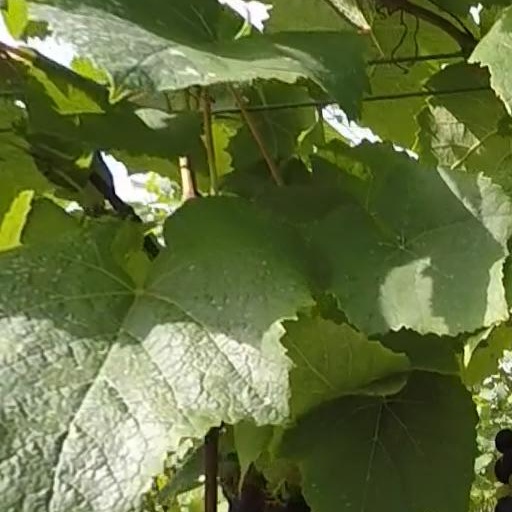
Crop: grape